MS Express Samina

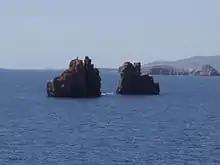
The Portes islets off the bay of Parikia, with which the ship collided

At 22:15 EEST (19:15 UTC), three minutes after impact, the "Samina" was listing by five degrees to starboard. By 22:25, the list had increased to fourteen degrees and water began to enter the ship through the six-metre gash. By 22:29, she was listing by twenty-three degrees, preventing the launching of additional lifeboats; only three of the eight lifeboats were deployed. At 22:32 she had listed by 33 degrees, and by 22:50 the ship came to lay on her side. The clock on the bridge stopped at 23:02, which the authorities took to be an indication of the time at which the ship sank. In addition to the main cause of the sinking (open watertight doors), the degree of damage, the scenario, and the open vehicle deck space in roro ferry design were contributing factors.